Stoplight loosejaw

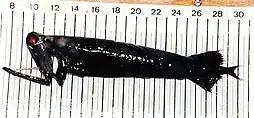
Northern stoplight loosejaw, "Malacosteus niger", caught off Newfoundland

The stoplight loosejaws are small, deep-sea dragonfishes of the genus Malacosteus, classified either within the subfamily Malacosteinae of the family Stomiidae, or in the separate family Malacosteidae. They are found worldwide, outside of the Arctic and Subantarctic, in the mesopelagic and bathypelagic zones, below a depth of . This genus once contained three nominal species: "M. niger" (the type), "M. choristodactylus", and "M. danae", with the validity of the latter two species being challenged by different authors at various times. In 2007, Kenaley examined over 450 stoplight loosejaw specimens and revised the genus to contain two species, "M. niger" and the new "M. australis".